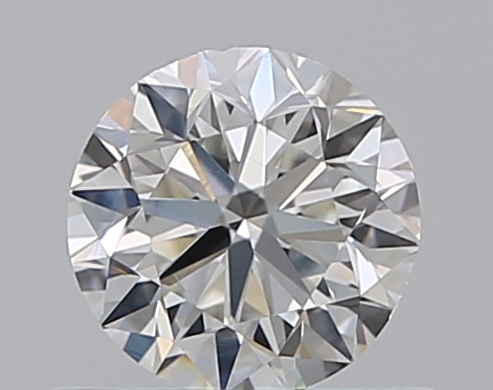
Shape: round
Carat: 0.5
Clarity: VS1
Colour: H
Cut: VG
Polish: EX
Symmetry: VG
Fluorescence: N
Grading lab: GIA
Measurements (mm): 4.93 x 4.98 x 3.16